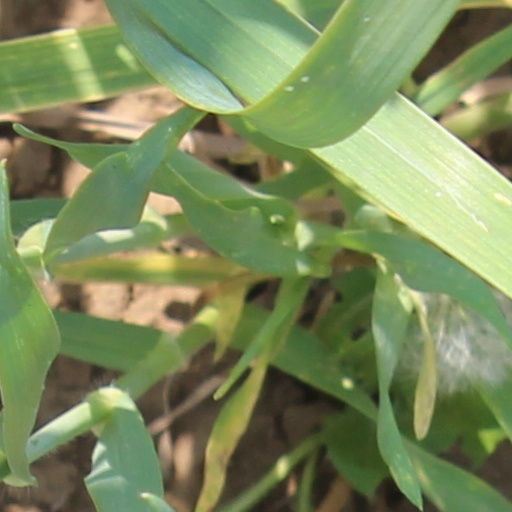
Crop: wheat